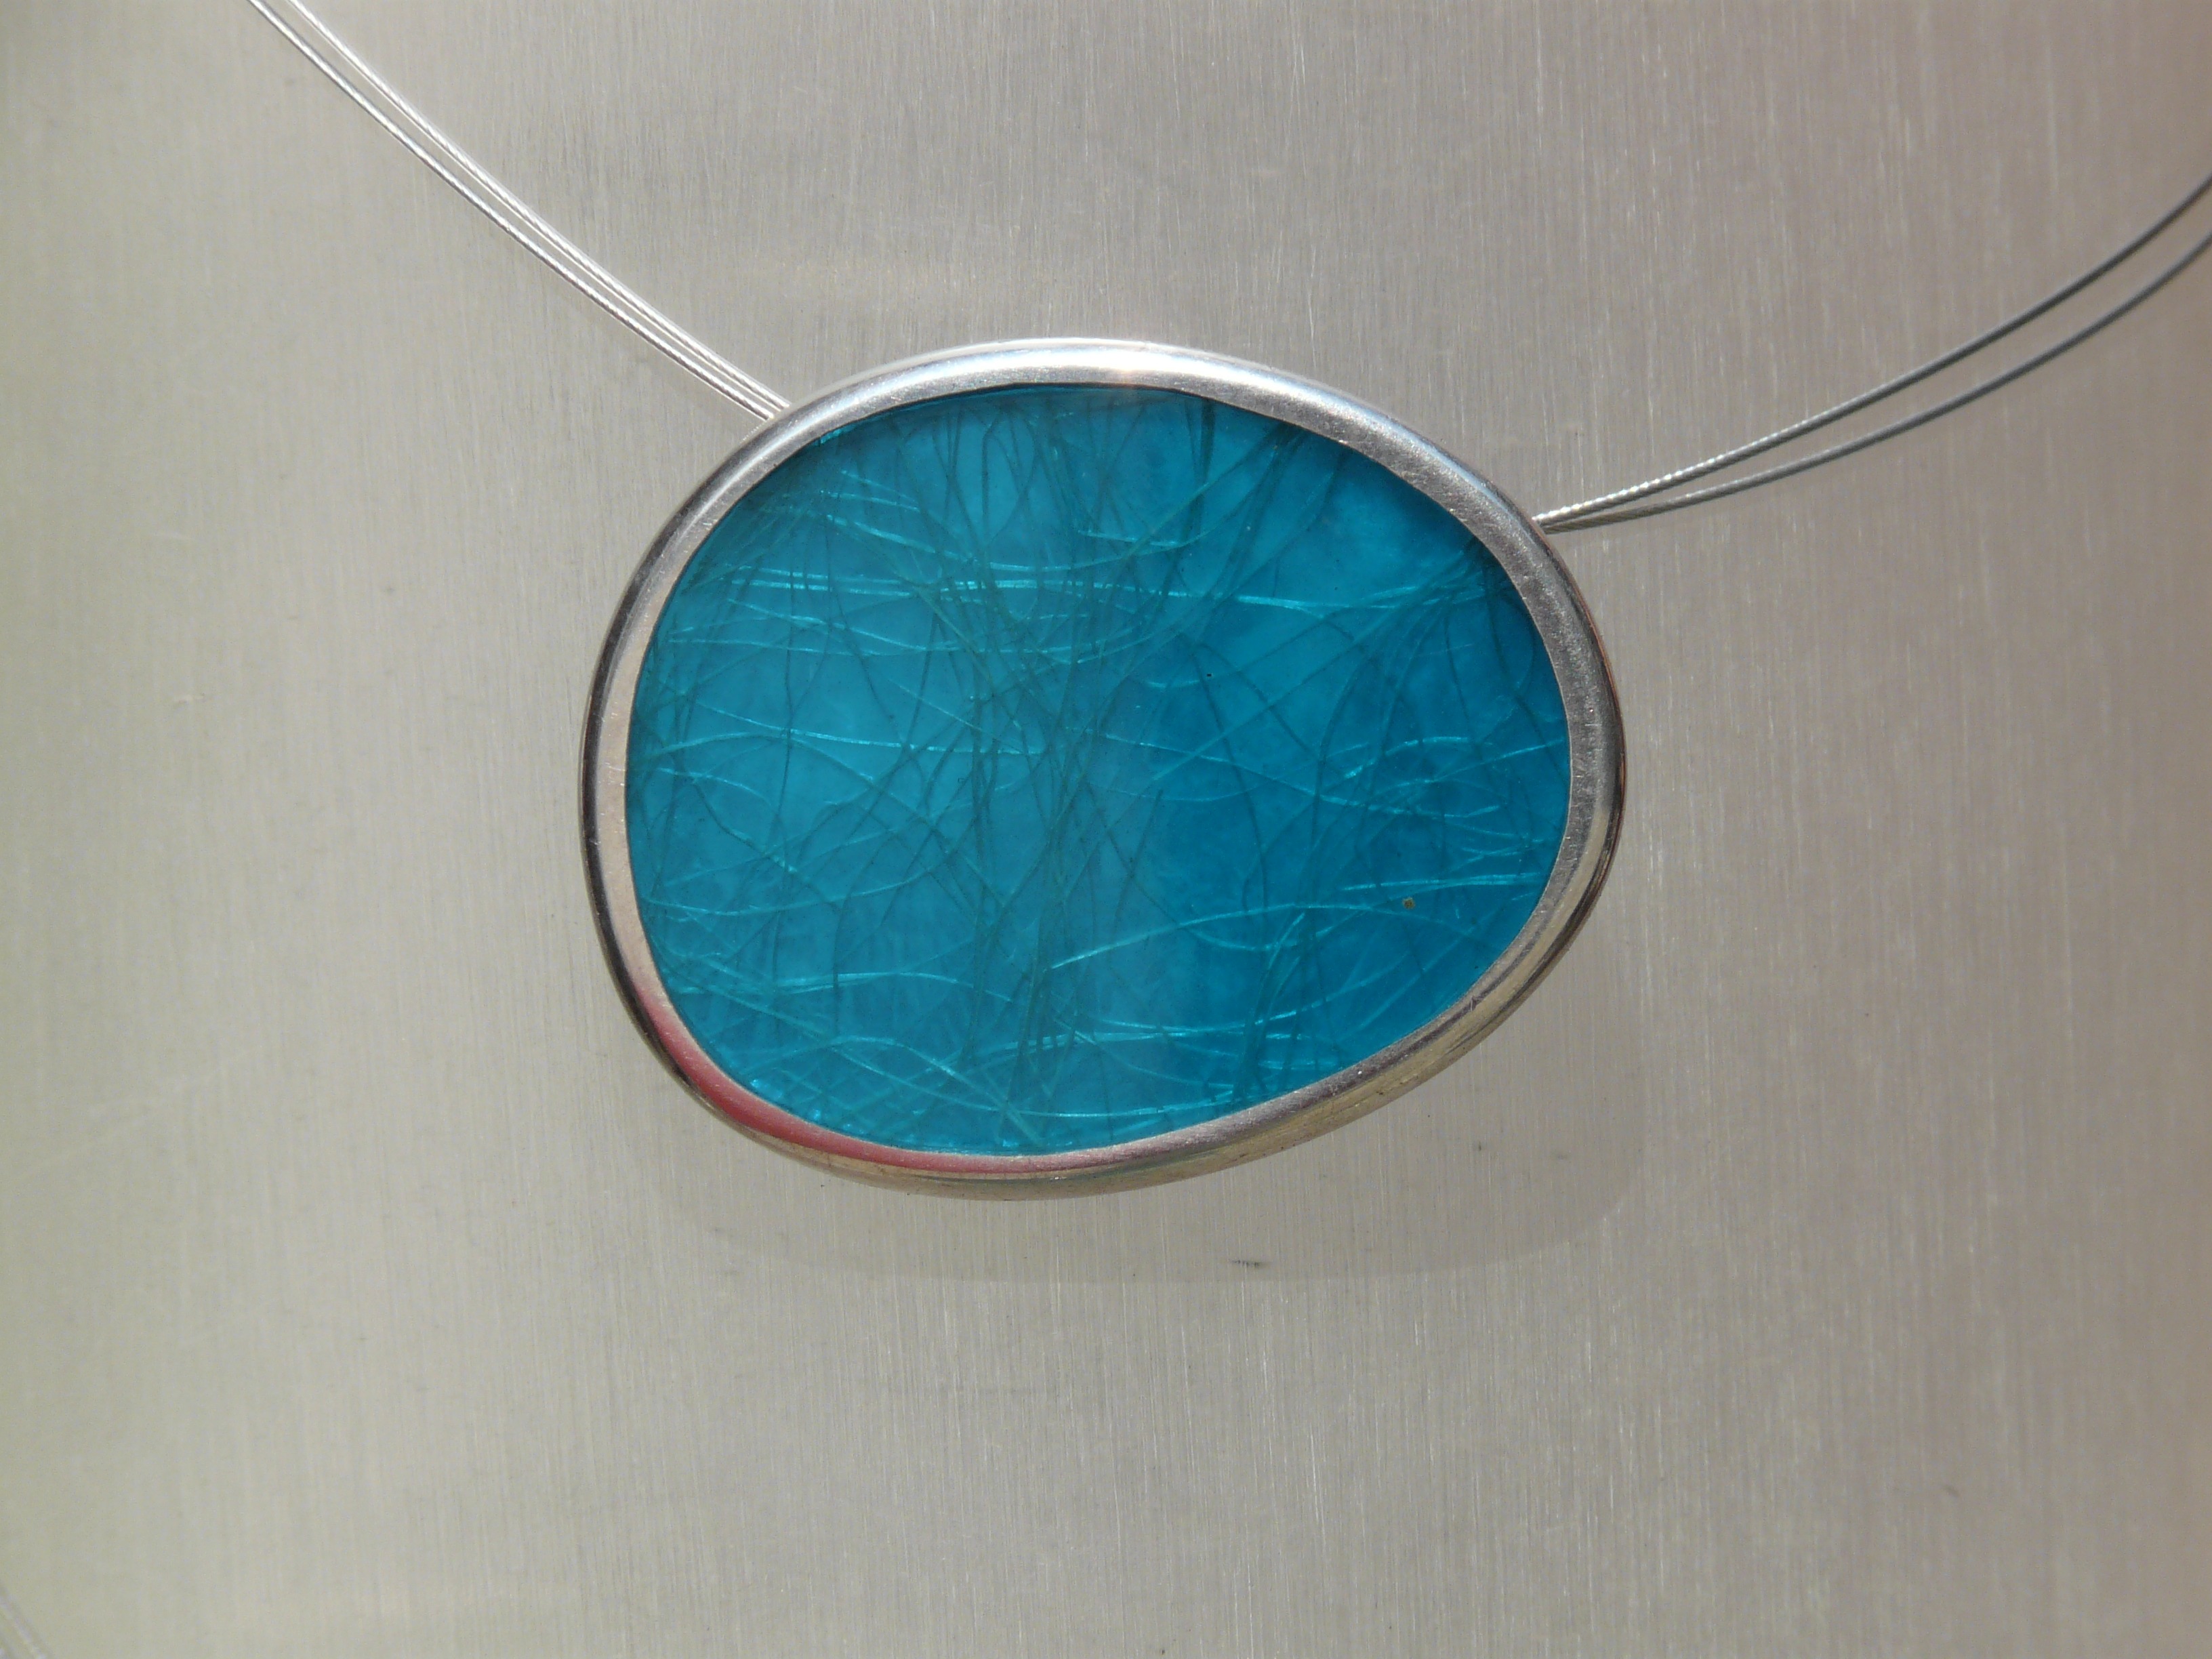
chain, glass, blue, material, circle, transparent, jewellery, jewel, turquoise, silver, framed, beautiful, organ, gem, shape, glassy, gemstone, pendant, about, valuable, locket, fashion accessory